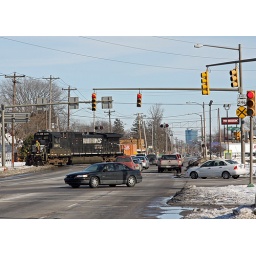
BU06 ambles across Dorr street with One Seagate, Toledo's tallest building looming down the street in the background.